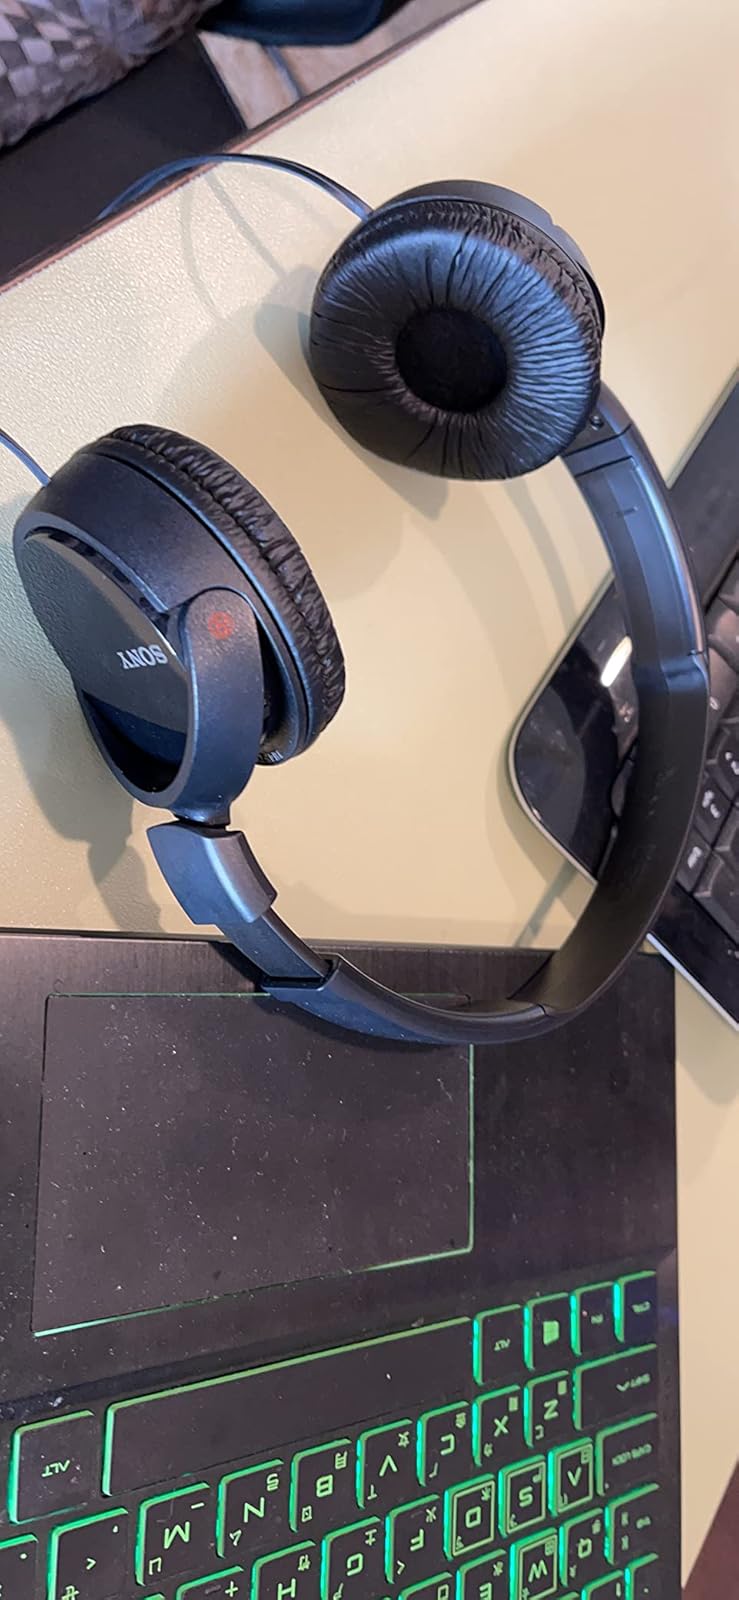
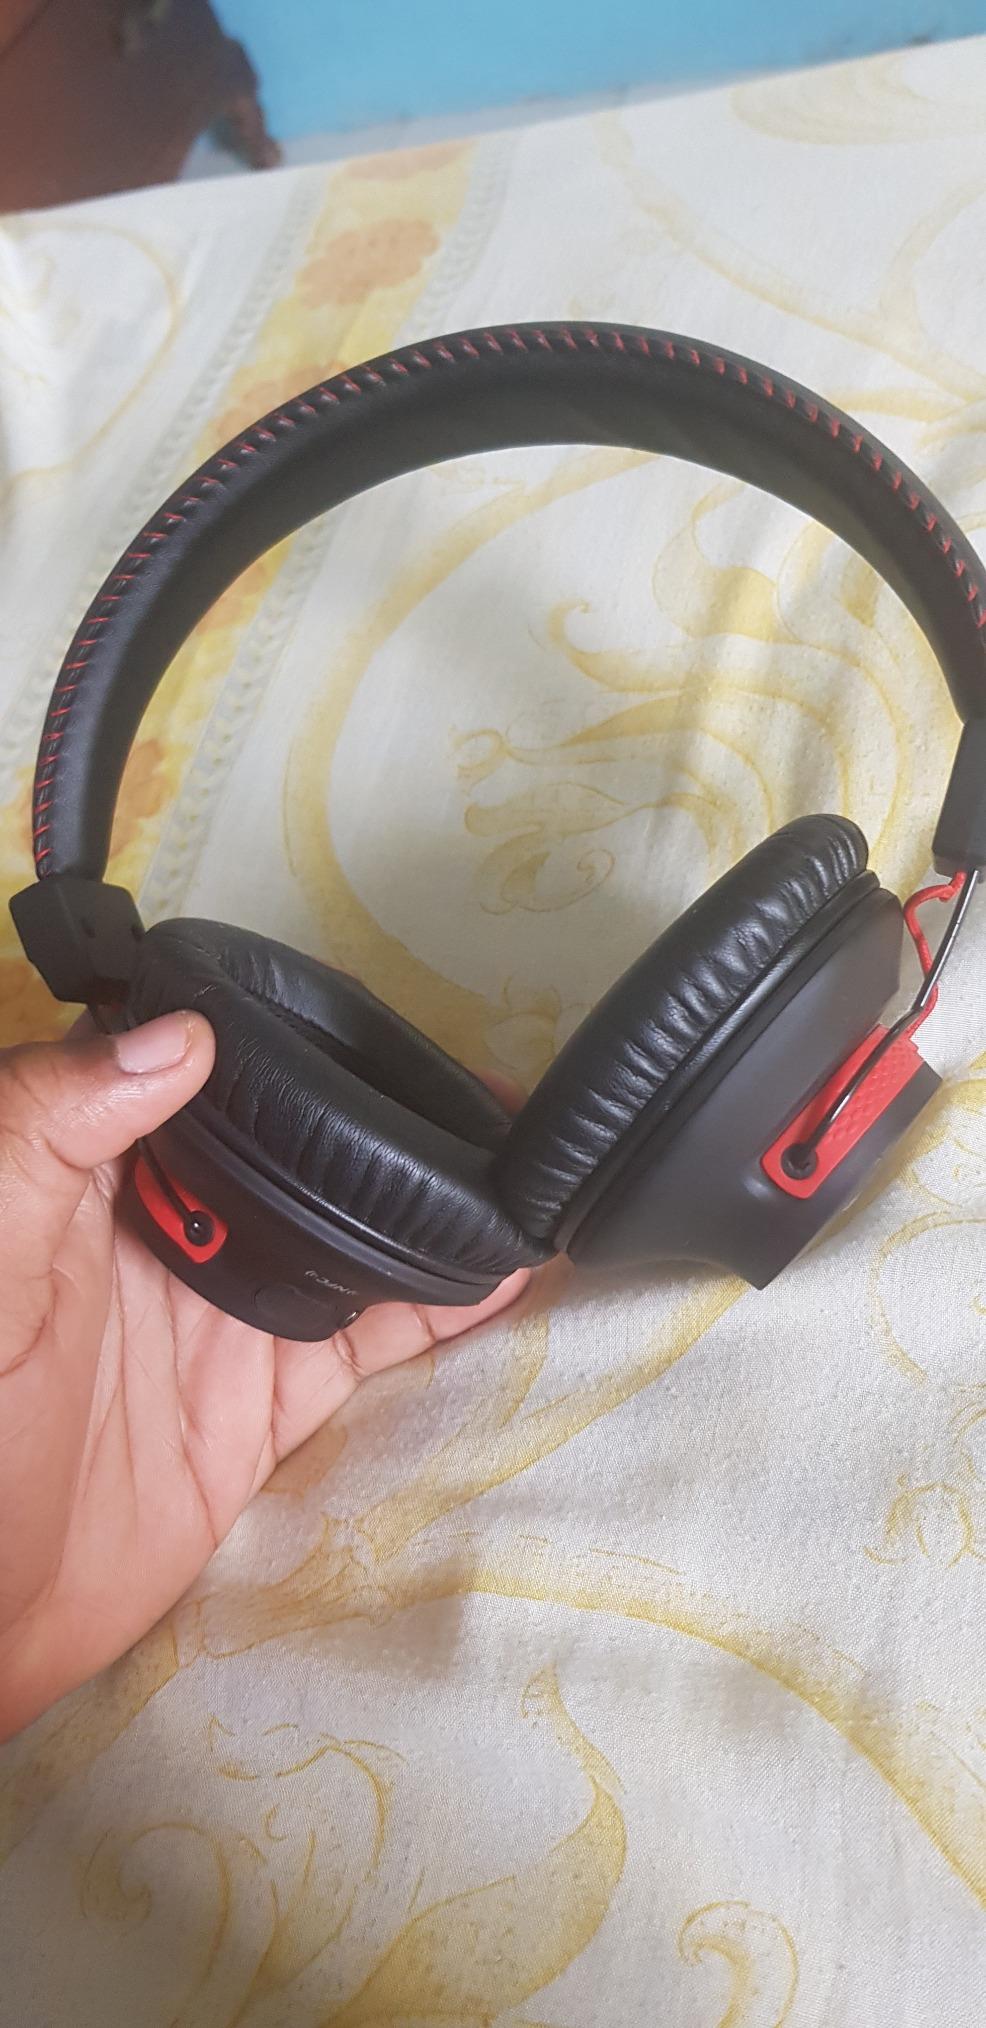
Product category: headphones
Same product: no